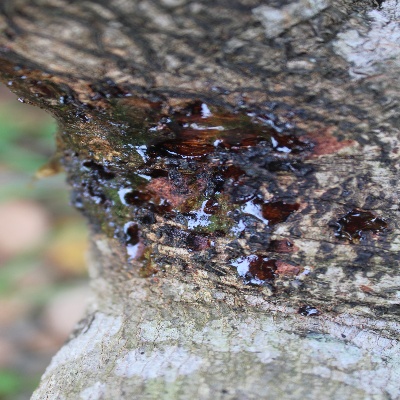
Crop: Cashew
Condition: gumosis